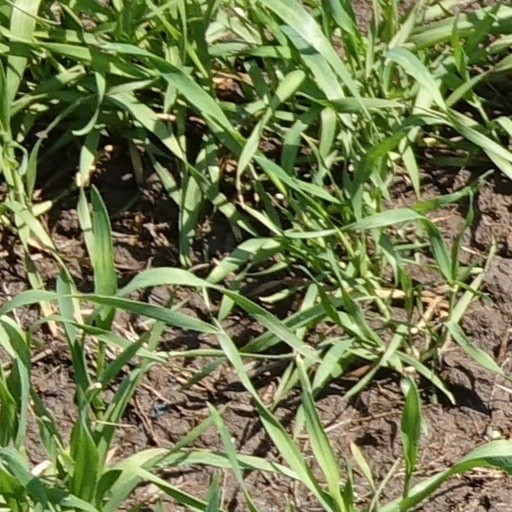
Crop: wheat